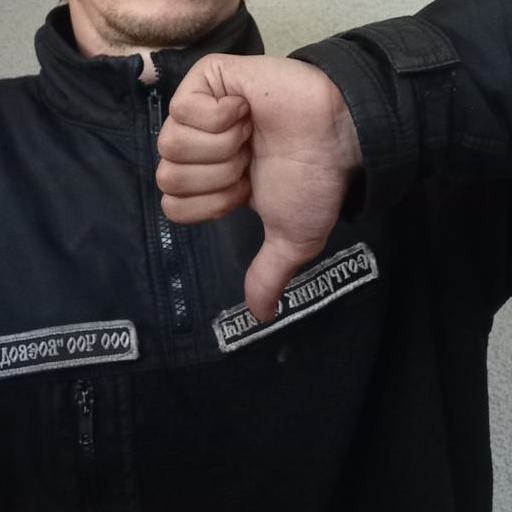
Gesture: dislike